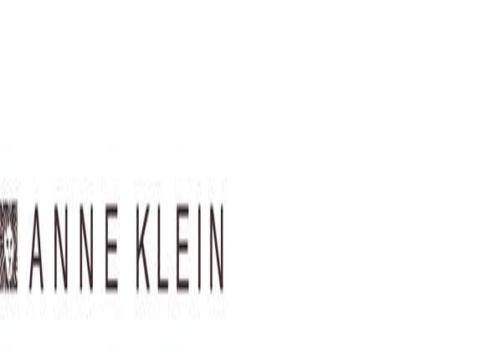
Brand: Anne Klein
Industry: Clothes